Question: Please indicate a possible affordance area of the toy gun that can be used for shooting
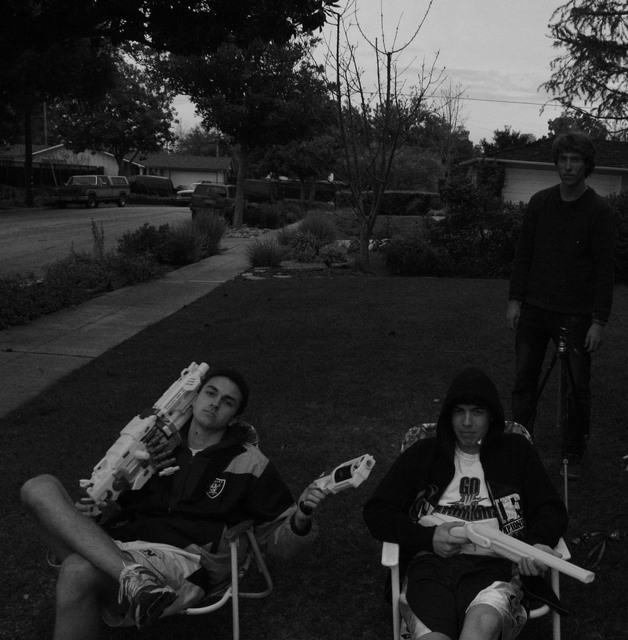
Answer: [401.036, 540.977, 568.853, 611.857]